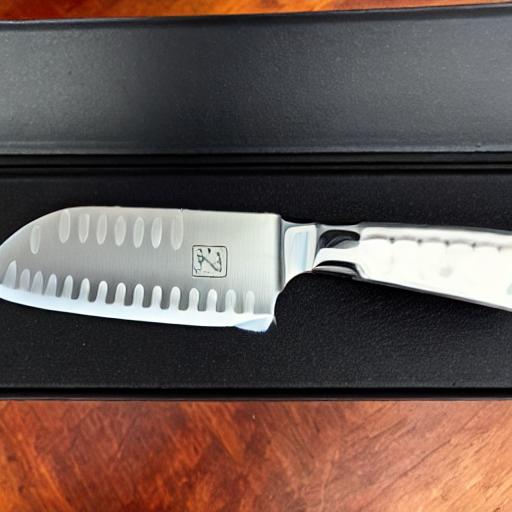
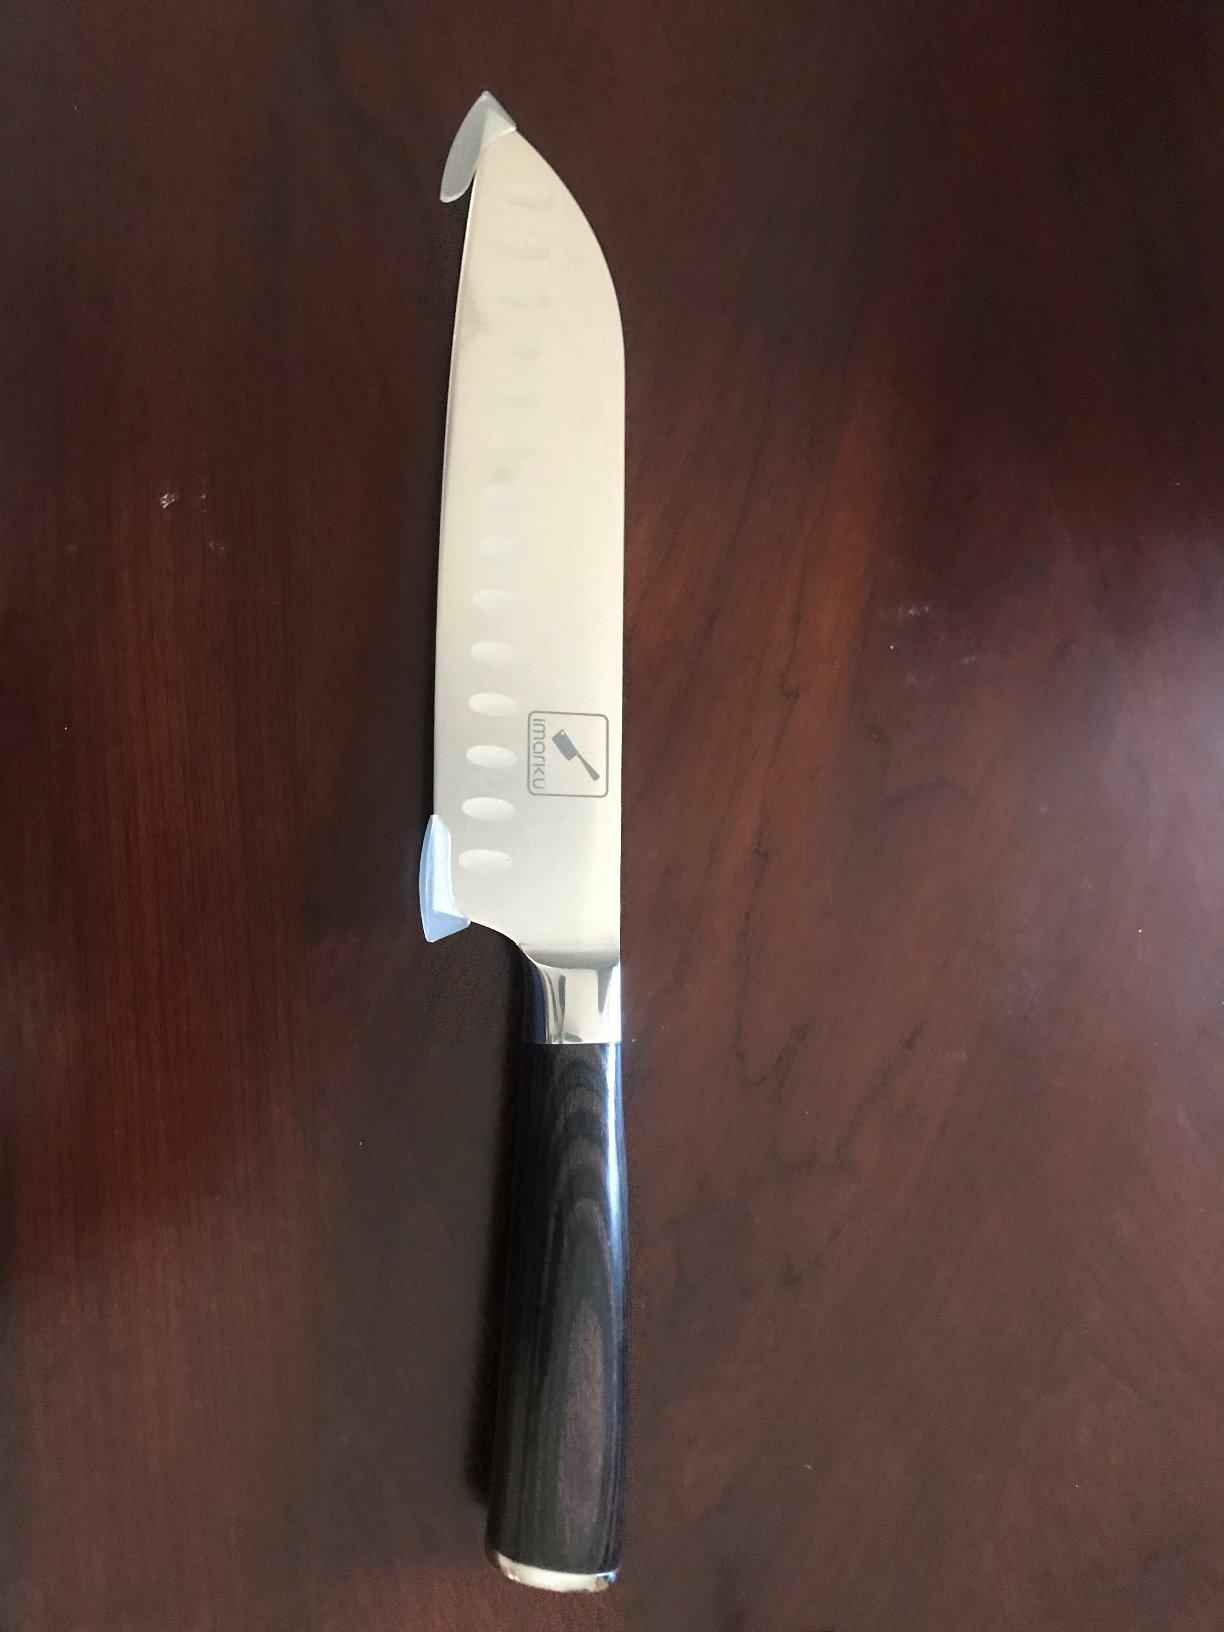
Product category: items_knife
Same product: no